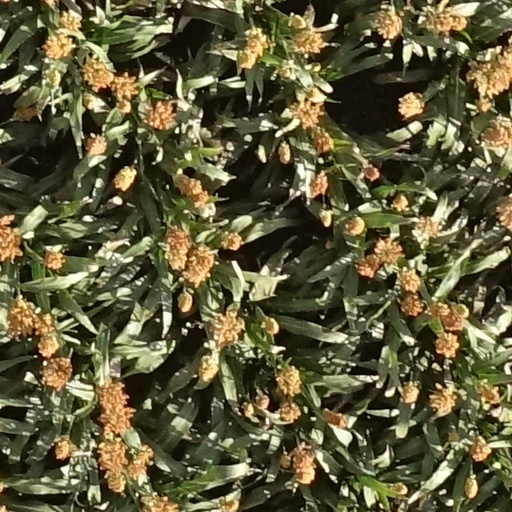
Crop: sorghum